Roberto Mancini

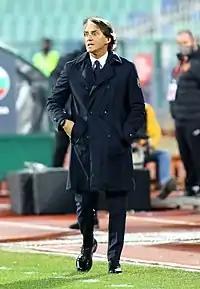
Mancini managing the Italy national team in 2021

Mancini succeeded caretaker Luigi Di Biagio on 14 May 2018 as manager of the Italy national team. He signed an incentive-based contract, which would run until 2020, extended automatically to 2022 if Italy was to qualify for Euro 2020. Italy had failed to qualify for the 2018 FIFA World Cup under Gian Piero Ventura after a play-off defeat six months earlier, the first time they missed the World Cup since the 1958 FIFA World Cup and a major tournament since UEFA Euro 1992.